400 Series Shinkansen

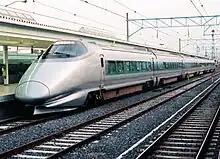
A six-car 400 series set in original colour scheme

The fleet of twelve six-car sets entered service on the new "Tsubasa" shinkansen services from 1 July 1992. The six-car sets were all lengthened to seven cars due to the popularity of the "Tsubasa" services that they ran. This change occurred between November and December 1995 with the addition of a new type 429 trailer car as car 15.